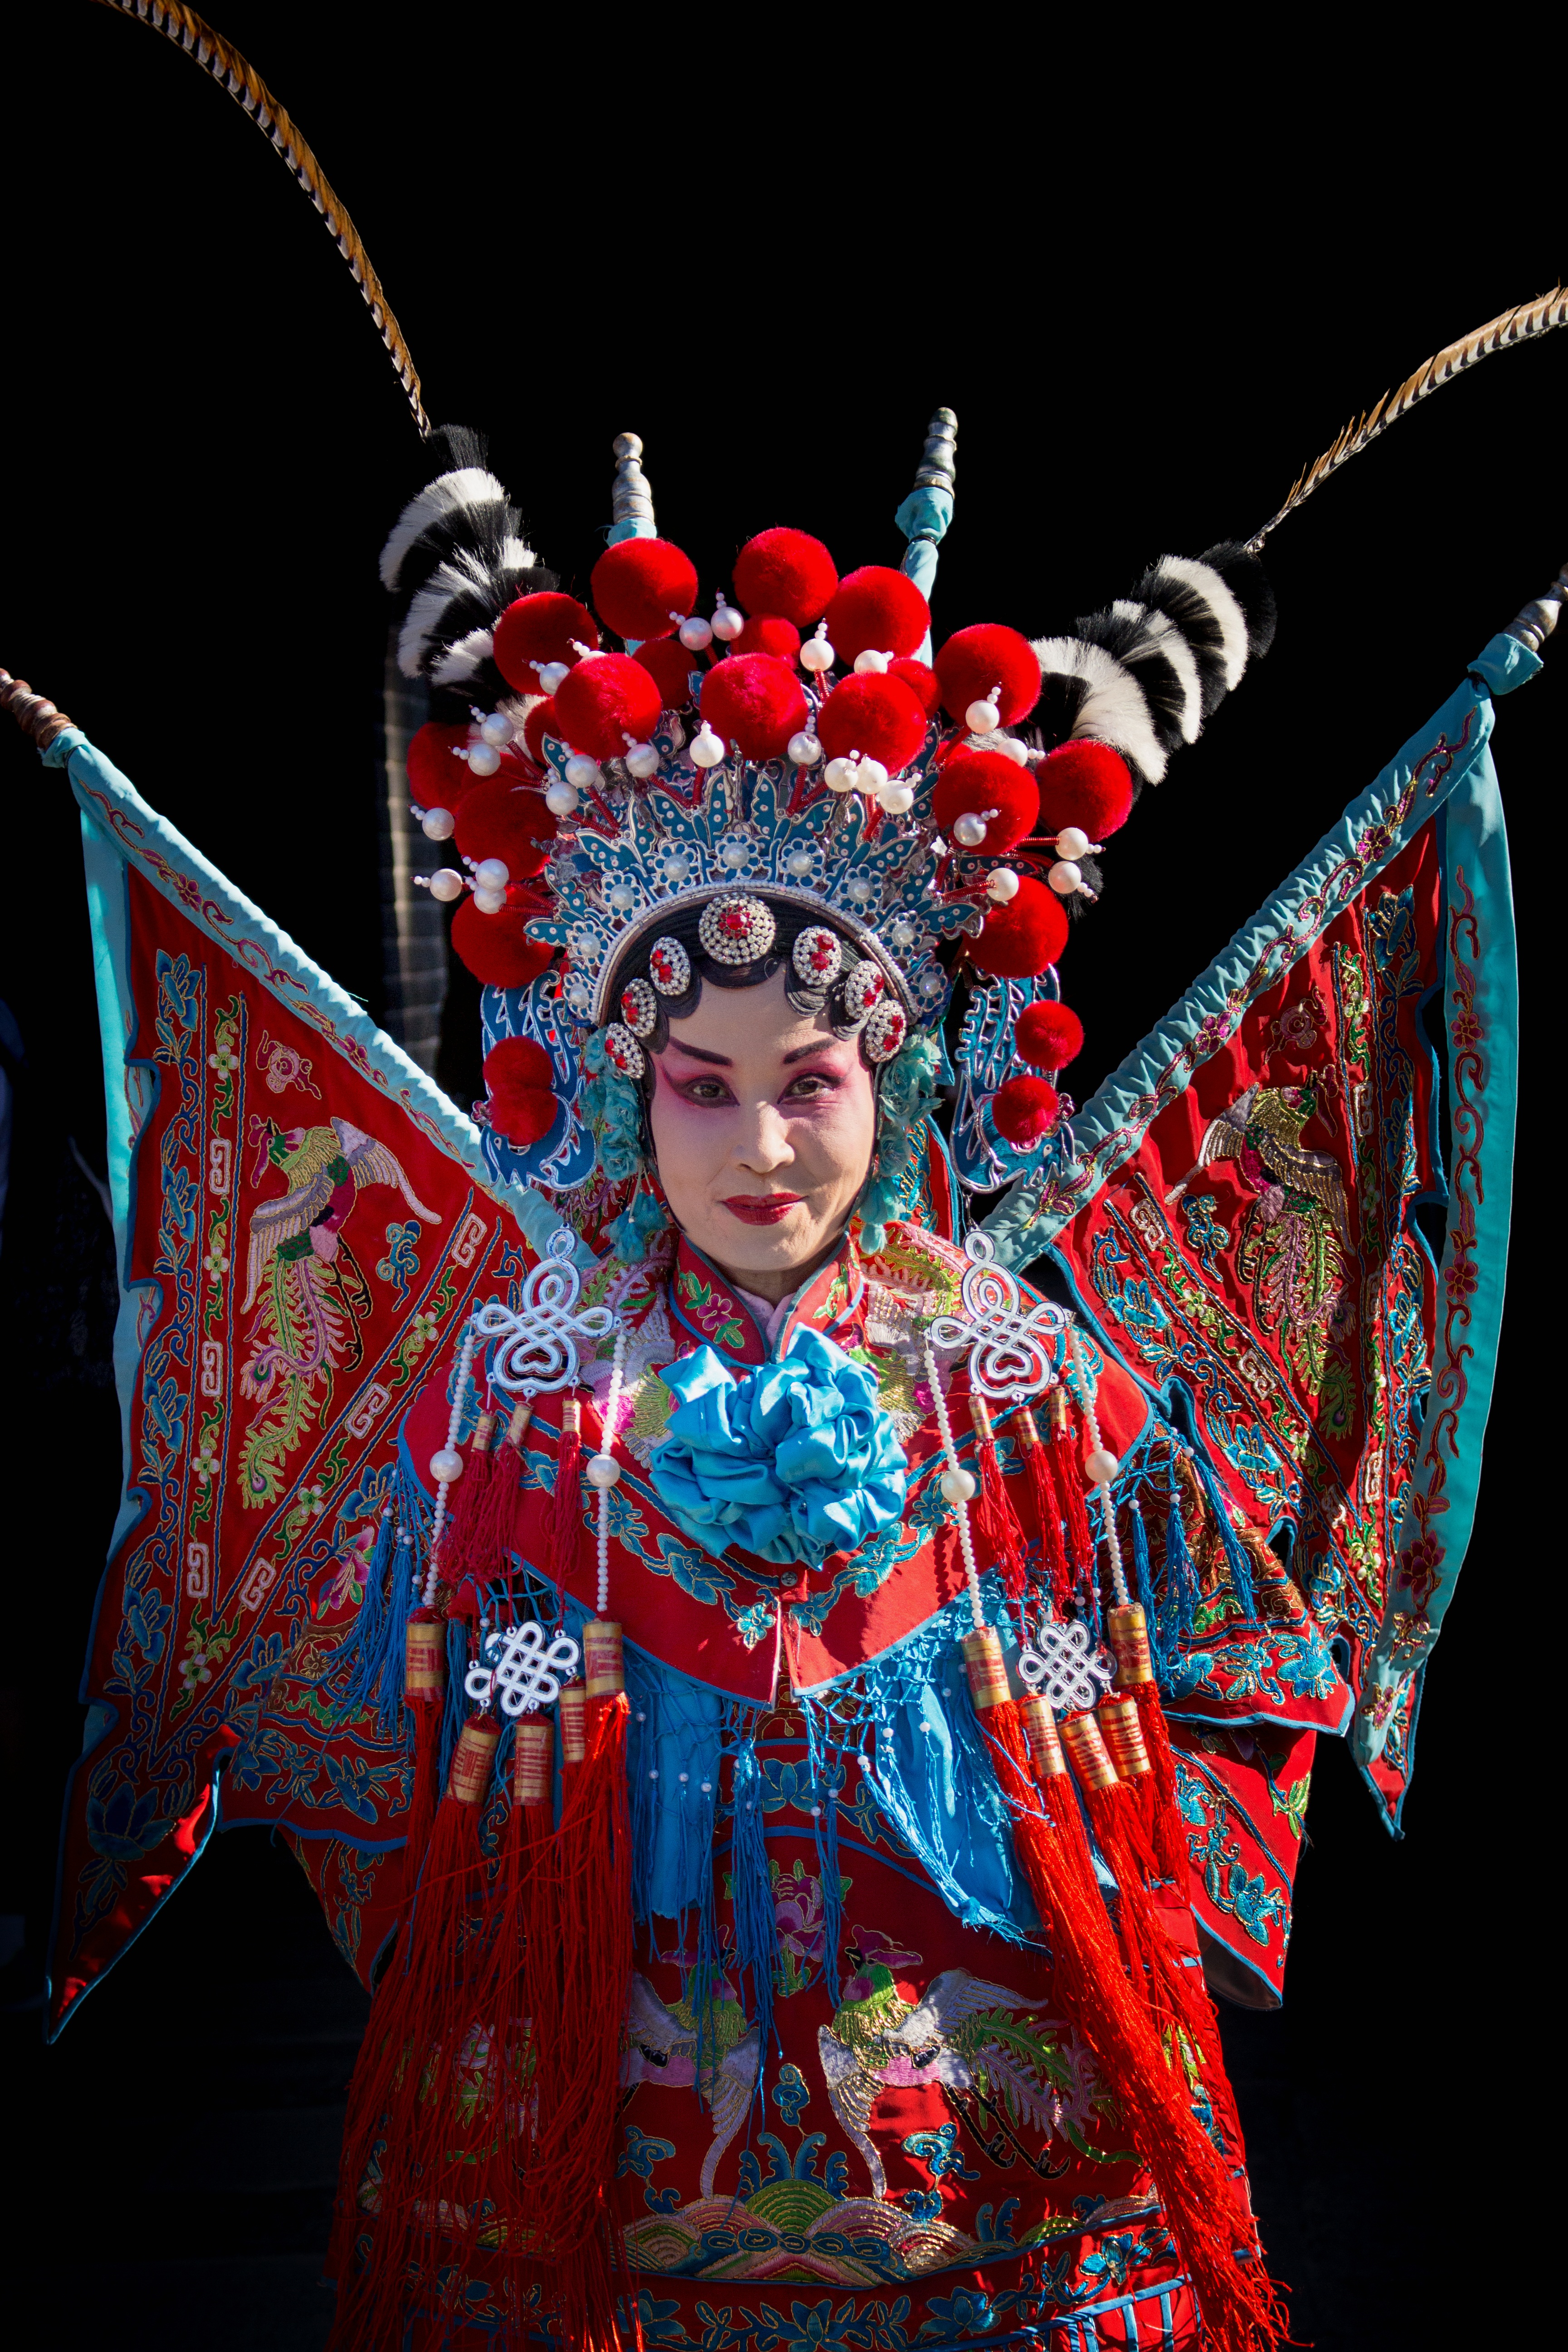
person, red, carnival, asia, profession, clothing, art, illustration, beijing, great wall of china, tradition, costume, china, buddhist temple, peking opera